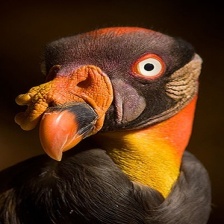
Species: KING VULTURE
Scientific name: SARCORAMPHUS PAPA
ImageNet parent category: vulture